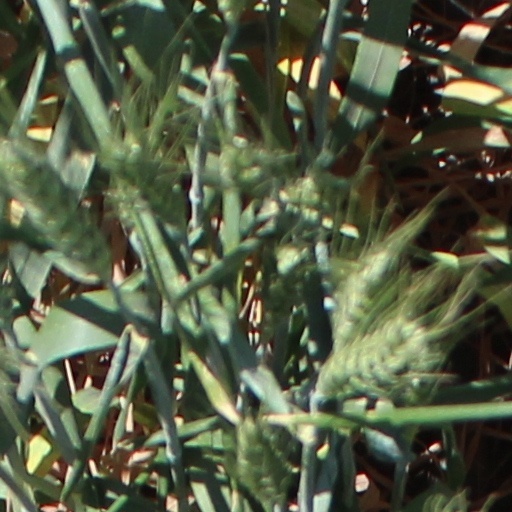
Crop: wheat